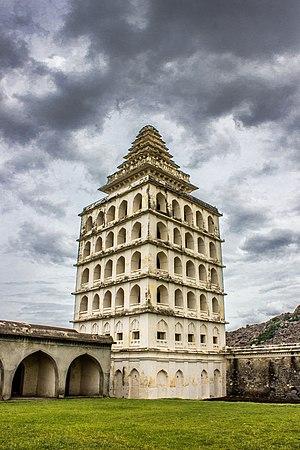
La Forteresse de Gingee ou « Senji » est l'un des derniers forts existant au Tamil Nadu en Inde. Elle se trouve dans le district de Villupuram, à 147 km de la capitale de l'état Chennai, non loin du Territoire de Pondichéry.